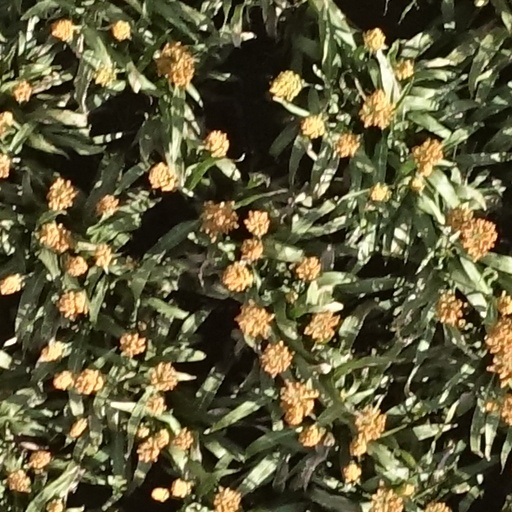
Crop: sorghum